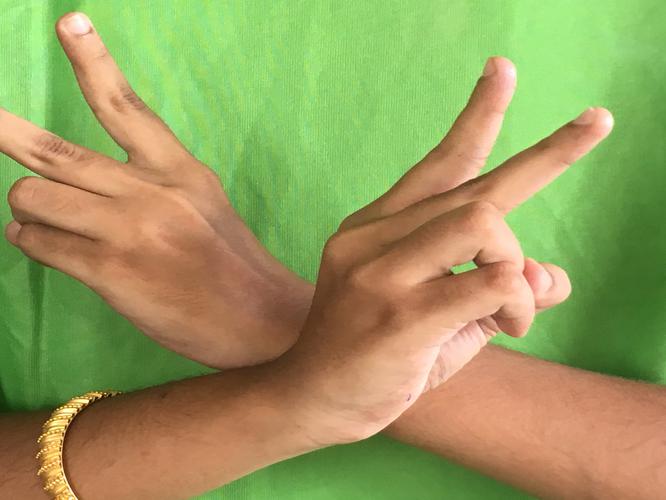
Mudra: Kartariswastika
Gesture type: double_hand